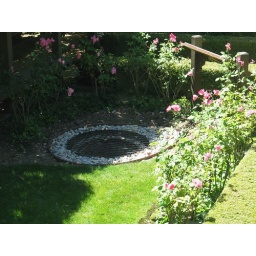
It's a hold filled with water in a rather odd place--it's covered with a fence now to keep unsuspecting tourists from tumbling in